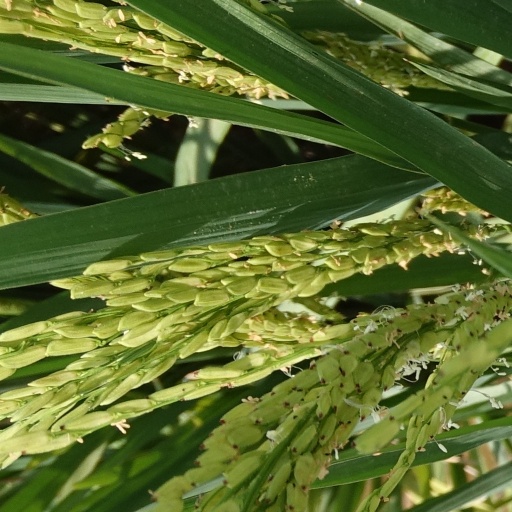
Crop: rice